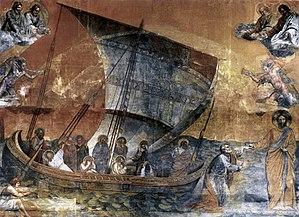
Cette page est une liste des œuvres de Giotto, plus précisément Giotto di Bondone ou Ambrogiotto di Bondone, peintre, un sculpteur et architecte italien du Trecento, dont les œuvres sont à l'origine du renouveau de la peinture occidentale. C'est l'influence de sa peinture qui va provoquer le vaste mouvement de la Renaissance à partir du siècle suivant.
La Navicella est une œuvre de Giotto di Bondone, une mosaïque monumentale qui était placée initialement dans le tympan du porche de l'ancienne basilique Saint-Pierre de Rome.